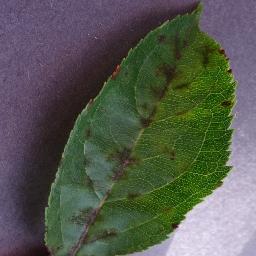
Label: Apple___Apple_scab